Slice sampling

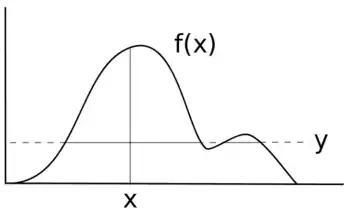
For a given sample x, a value for y is chosen from [0, "f"("x")], which defines a "slice" of the distribution (shown by the solid horizontal line). In this case, there are two slices separated by an area outside the range of the distribution.

To sample a random variable "X" with density "f"("x") we introduce an auxiliary variable "Y" and iterate as follows: